Oceanic (unfinished ship)

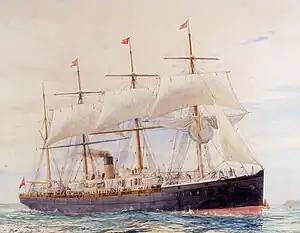
SS "Oceanic" (1870), Namesake of RMMV "Oceanic."

However, construction was proceeding at a very slow pace, to such an extent that a year later, the keel was still not completed. The work was slowed by a dispute over her powerplant; Lord Kylsant wanted to use diesel-electric instead of the then more common steam power to enable the ship's speed to exceed 30 knots (a barrier not surpassed until the completion of in 1935). White Star proposed having over 40 diesel generator sets driving four propellers through geared electric motors. Harland and Wolff was reluctant to adopt this system, preferring to continue the use of trusted steam turbine propulsion as it seemed that not testing a new type of engine by installing it on smaller ships first was perilous. A compromise of sorts was reached and the final design used four conventional low-speed 'cathedral' diesel engines, each directly driving one propeller shaft - which would have made "Oceanic" the first quadruple-screw motor ship. Despite construction on "Oceanic" slowing down, construction of the smaller "Britannic" continued without issues.